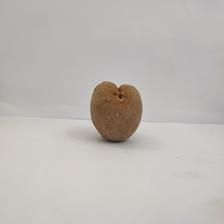
Size: Spoiled